Laura Solomon

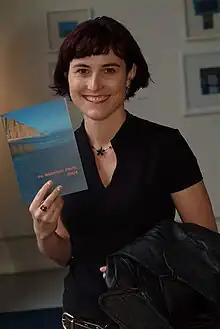
Solomon in London in 2004

Laura Jane Solomon (28 June 1974 – 18 February 2019) was a New Zealand novelist, playwright and poet. She emerged as part of a new wave of young New Zealand writers in the 1990s anthologised in Mark Pirie's "New Zealand Writing: The NeXt Wave" (1998). Her first two novels were published around this time, while Solomon was in her early 20s, and she subsequently moved abroad to London where she wrote further works and trained as an IT professional. In 2007 she returned to New Zealand due to ongoing health problems, but continued to write and publish prolifically until her death. Solomon is best-known as a novelist, but her poetry and short stories have also been widely published and short-listed for awards and prizes.